Mary Ellen Best

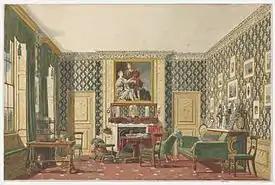
"An Interior", a drawing by Best, c. 1837–1840

Contrary to the common practice of her day, Mary Ellen Best was interested in portraying domestic life in her paintings, including families at tables, kitchens and domestic workers. She painted a number of water-colour images of her home in Castlegate, York, including interior portraits of the drawing room, dining room (painted in 1838), and one of herself working in her painting room. She also painted other houses including the drawing room of Naburn Hall, which was then home to George Palmes. After marrying Johan Anton and moving to Nuremberg, Frankfurt, Worms and Darmstadt, she continued to paint the houses they lived in.